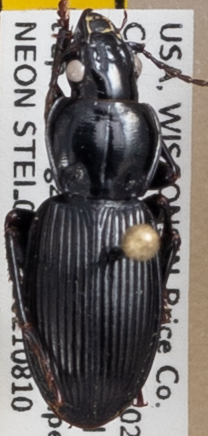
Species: Pterostichus novus
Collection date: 2021-08-10
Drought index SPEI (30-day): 1.19
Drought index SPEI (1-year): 0.212
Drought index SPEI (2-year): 1.546